Darren McFadden

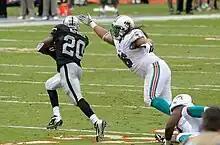
McFadden evades Paul Soliai in 2012.

McFadden returned for the 2012 season, but struggled throughout the year and finished with 216 carries for 707 rushing yards and two rushing touchdowns in 12 games. He did lead the Raiders in rushing, and he recorded three 100-plus-yard rushing performances. His difficulty was attributed to his continued injury problems, as he missed another four games during the season, and the return of the zone-blocking scheme that McFadden struggled with in his first two years with the Raiders.